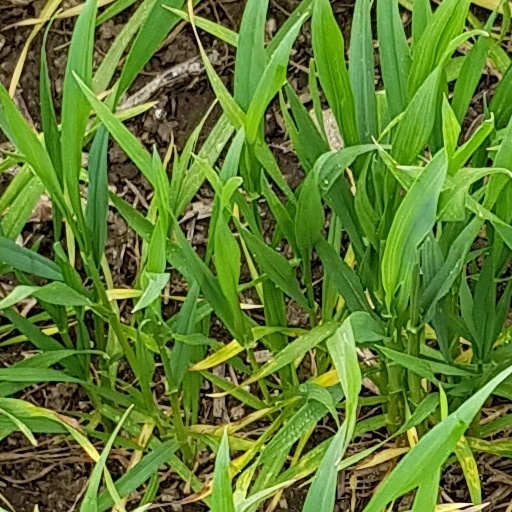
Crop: wheat